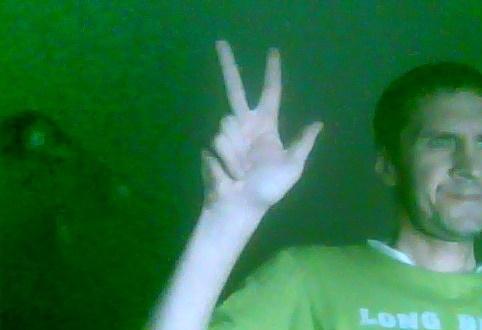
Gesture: three2